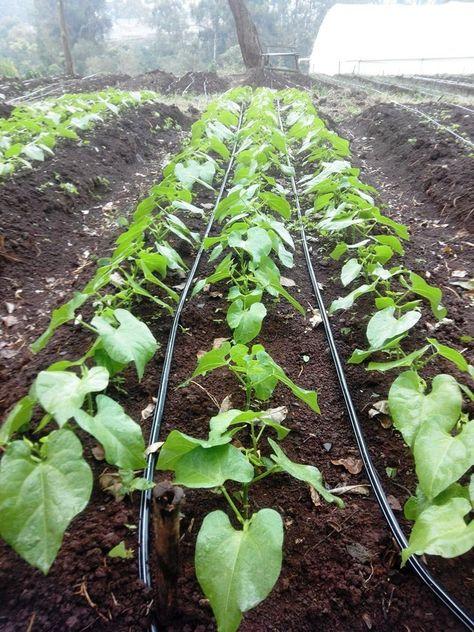
Kilimo cha kisasa cha mbogamboga, kilichopandwa kwa njia ya matuta, kimewekwa mabomba kwa ajili ya umwagiliaji.